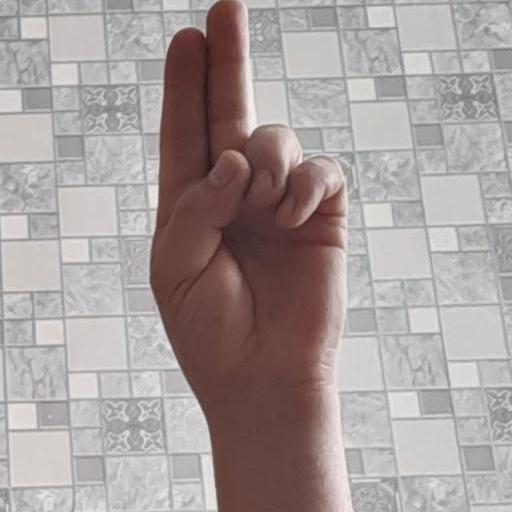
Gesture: two_up